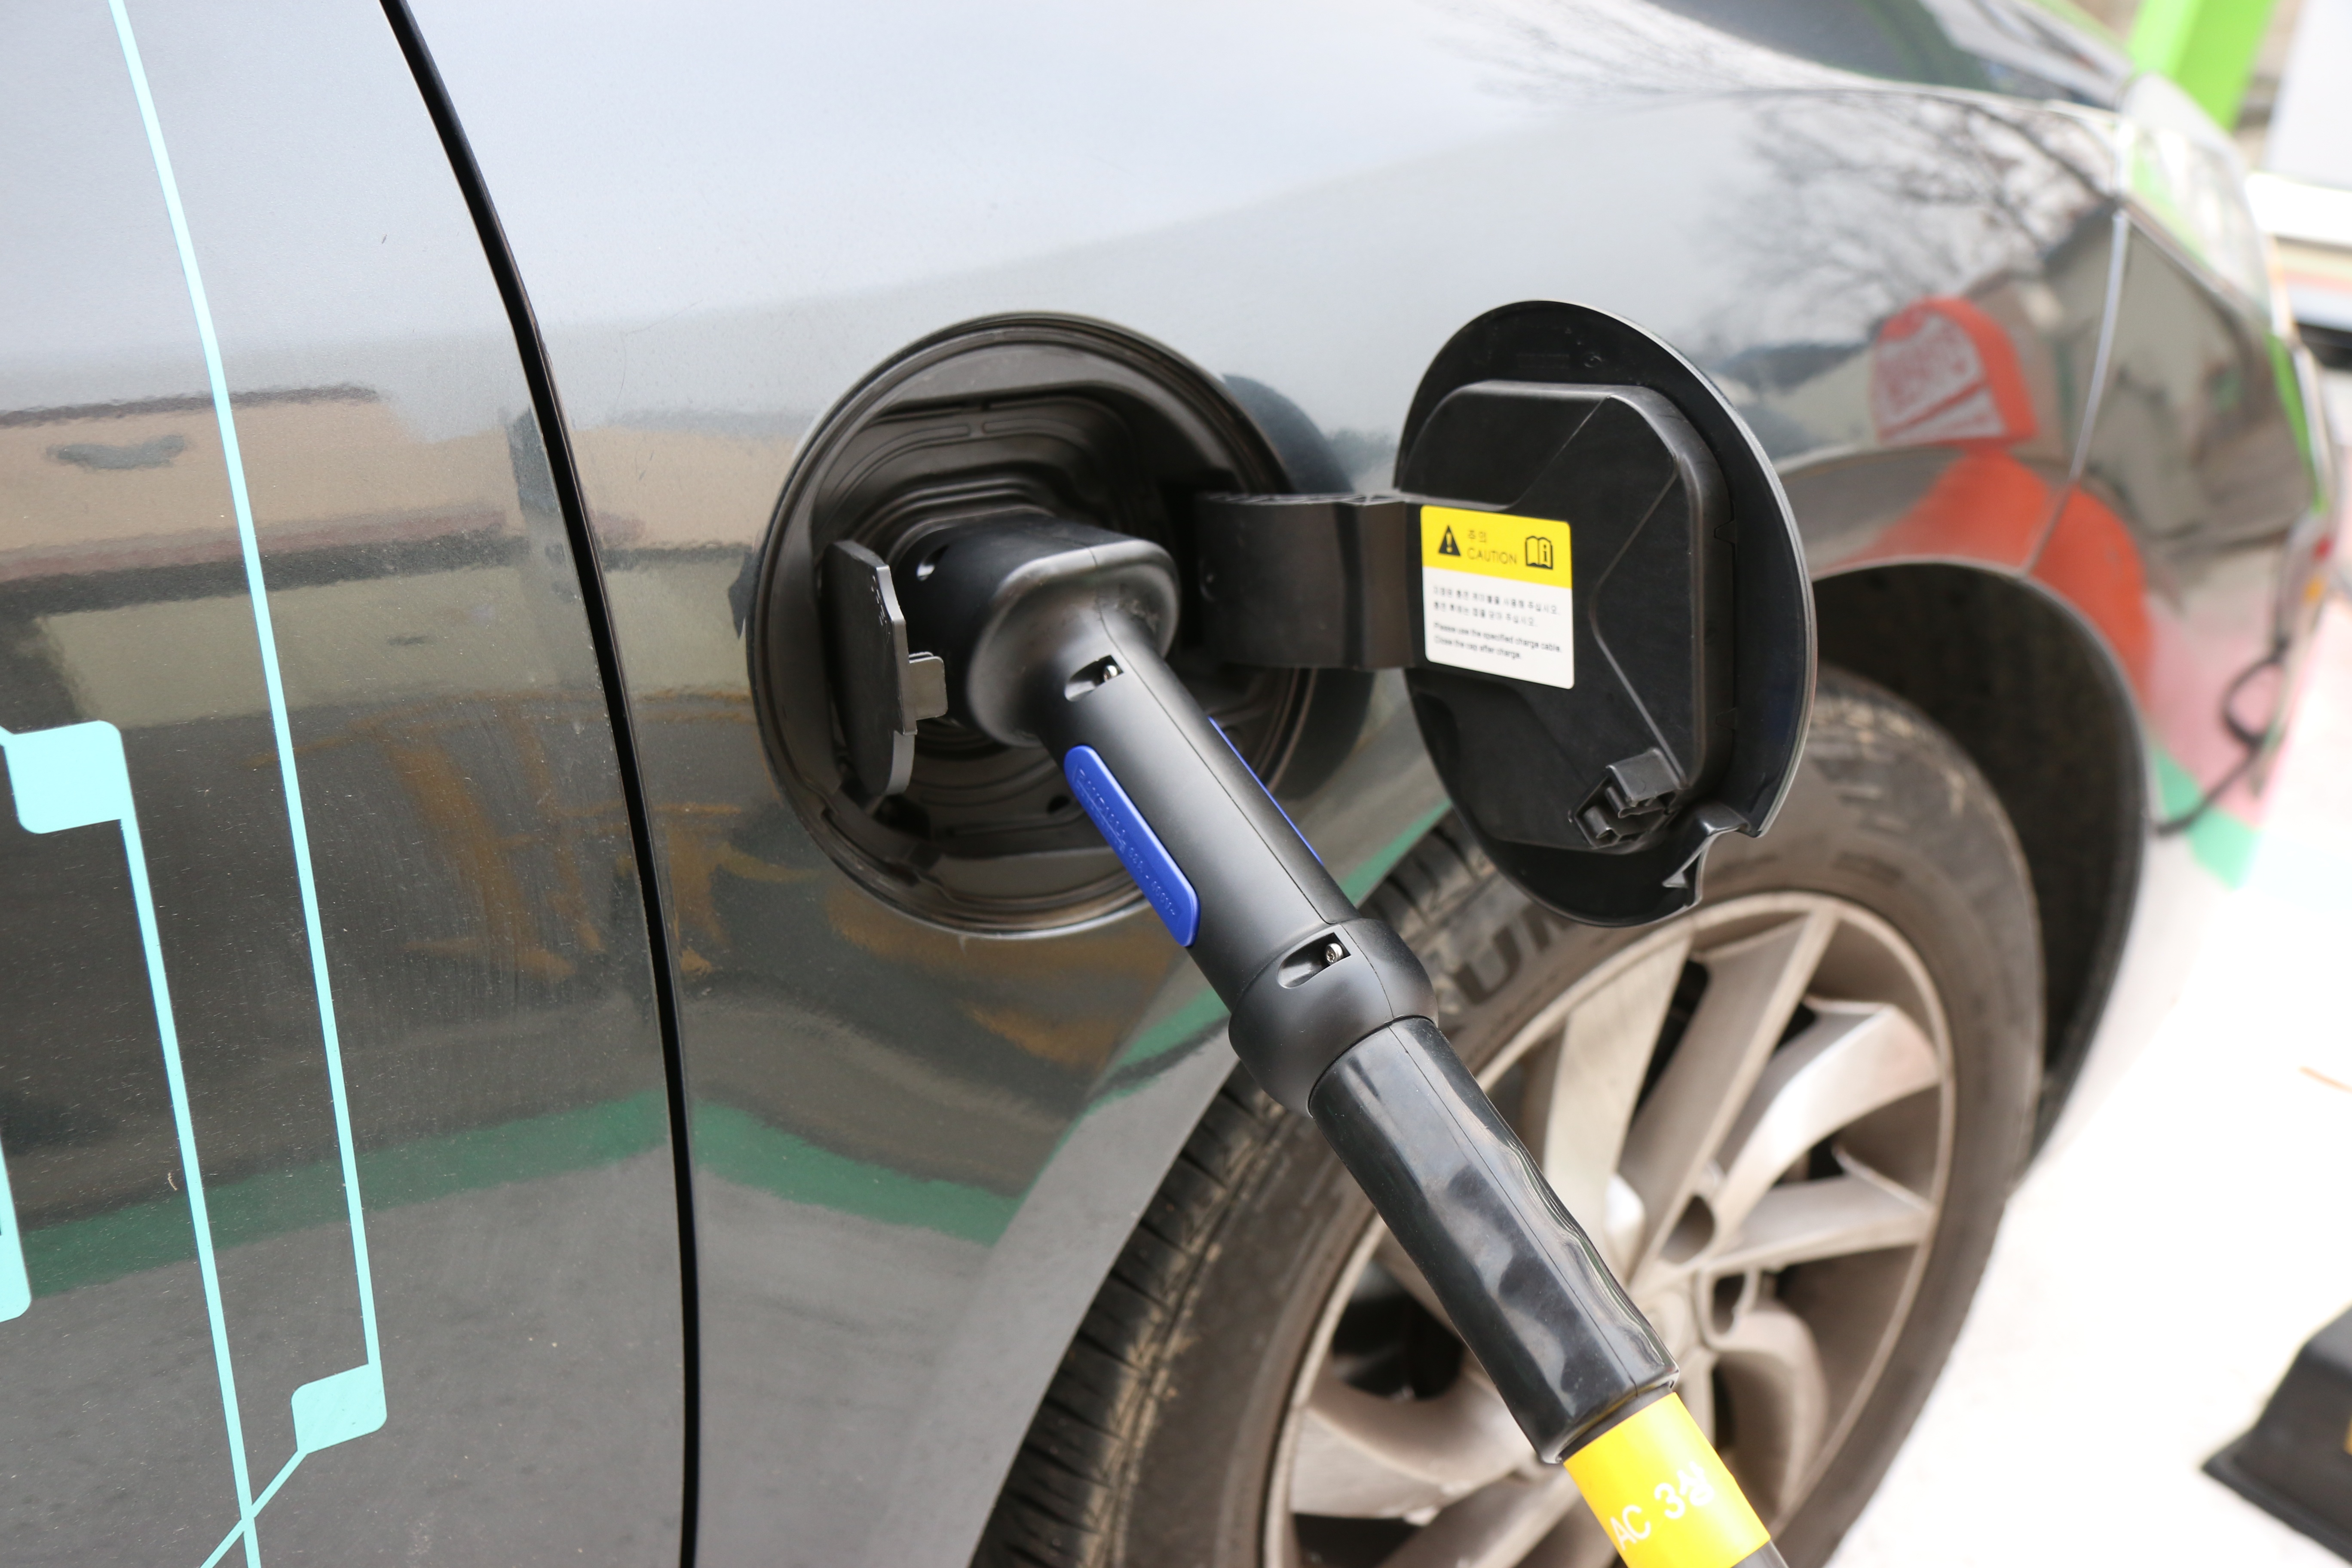
car, wheel, driving, vehicle, tire, rim, charging, electric cars, automotive exterior, automotive tire, concent